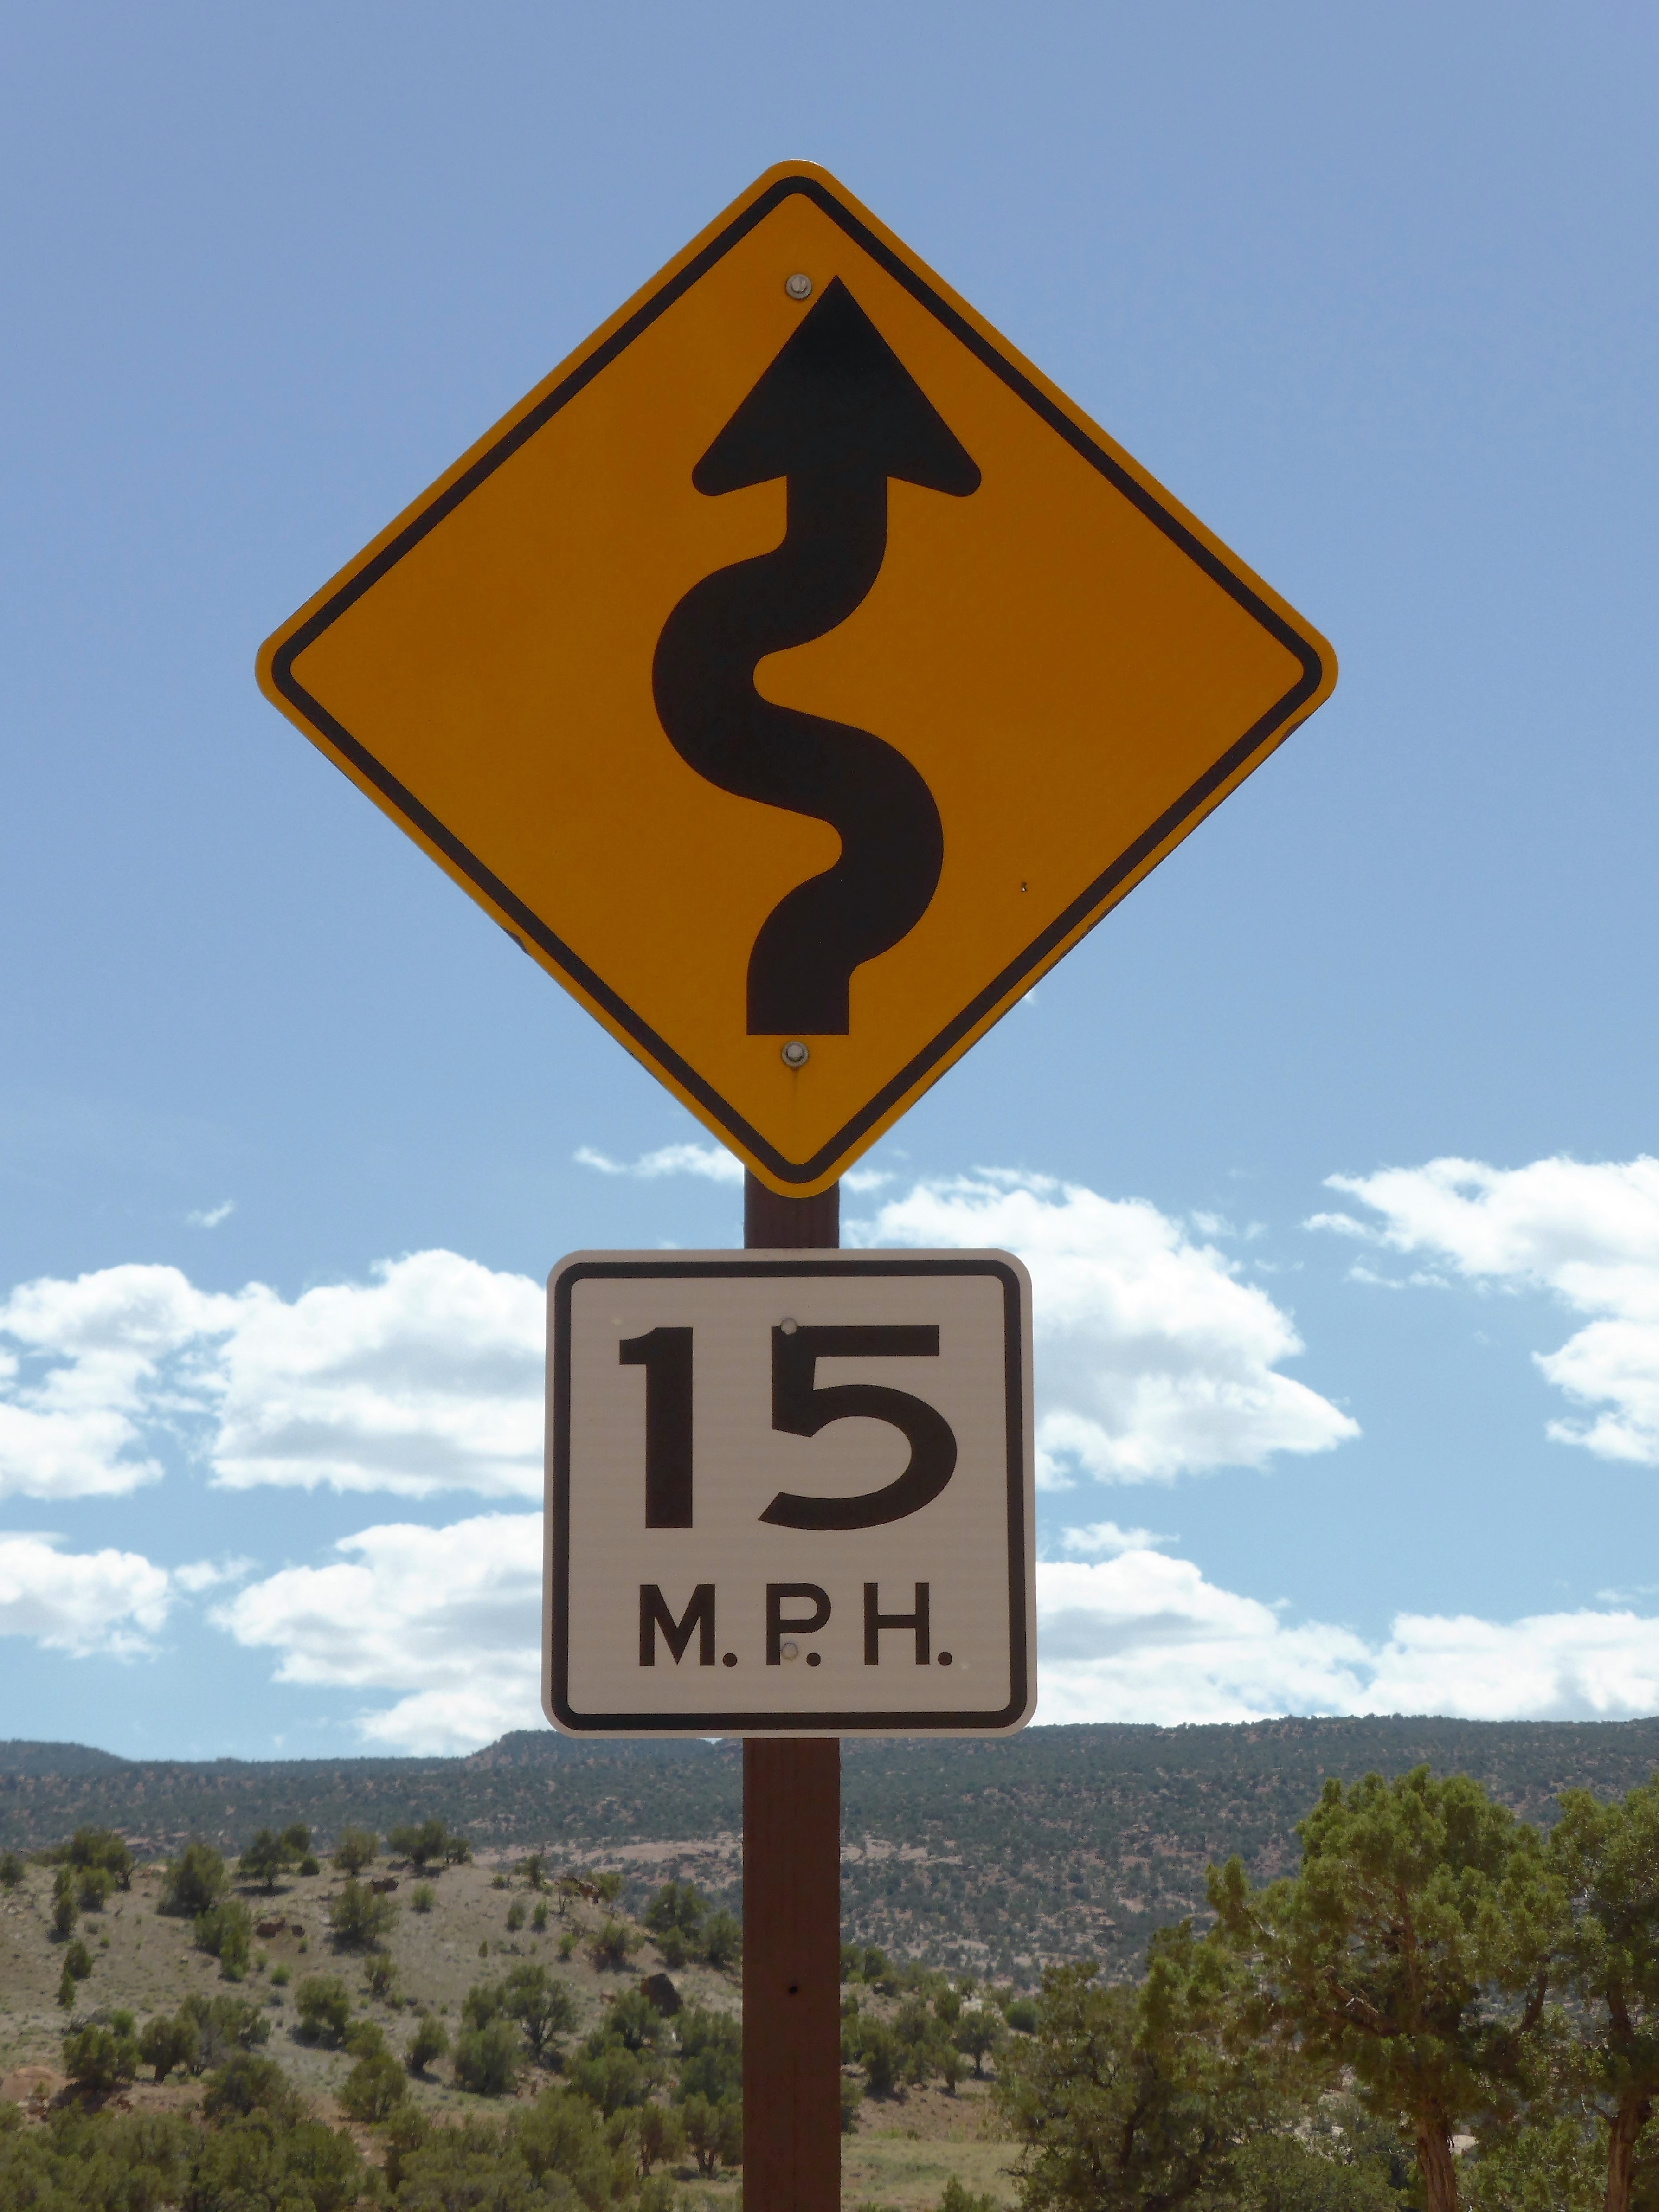
sign, bend, america, street sign, yellow, signage, lane, road sign, stop sign, traffic sign, hairpin bend